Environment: real
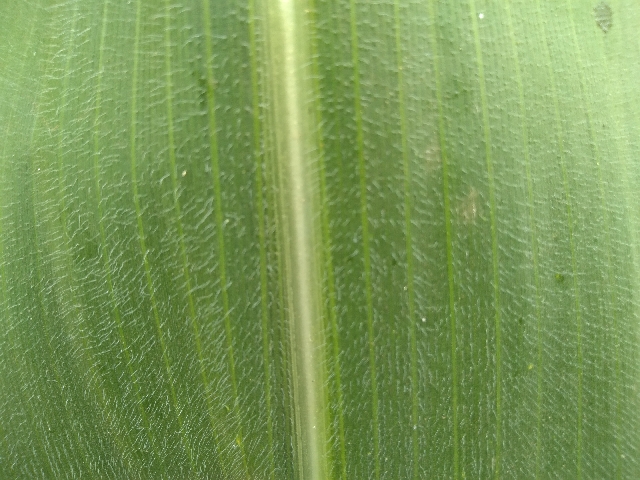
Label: healthy